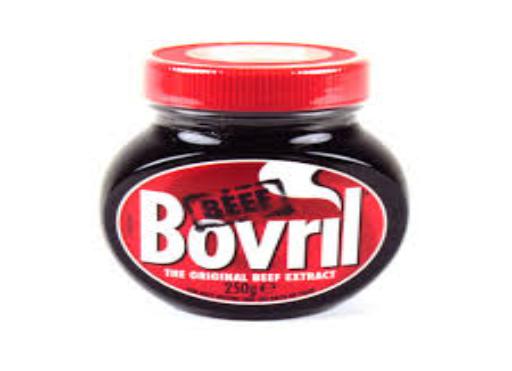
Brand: Bovril
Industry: Food